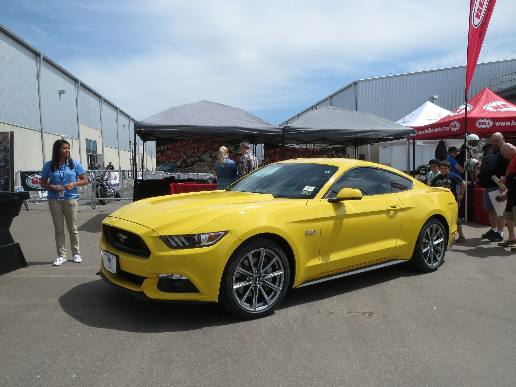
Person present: No